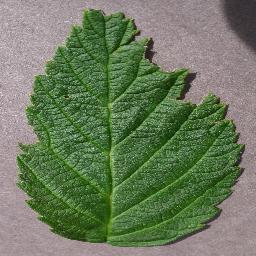
Label: Raspberry___healthy